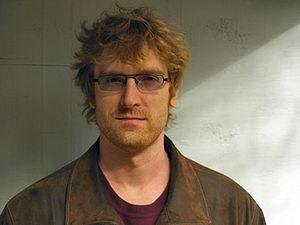
Ryan North est un scénariste de bande dessinée et programmeur canadien. Il anime la populaire bande dessinée en ligne Dinosaur Comics depuis 2003.